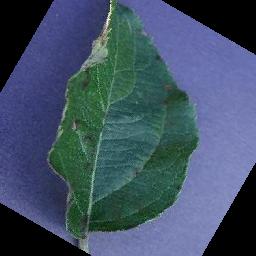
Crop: apple
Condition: scab